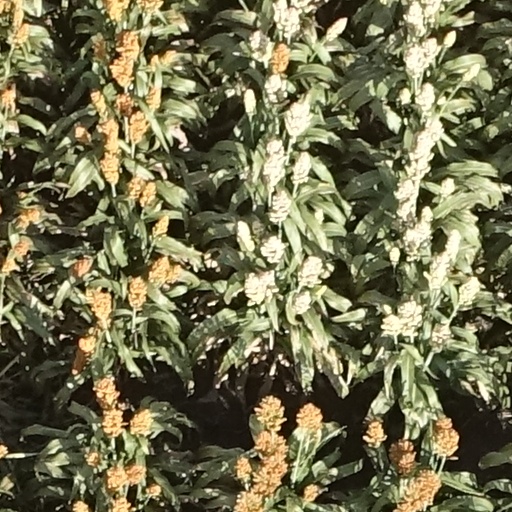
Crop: sorghum